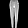
Label: Trouser